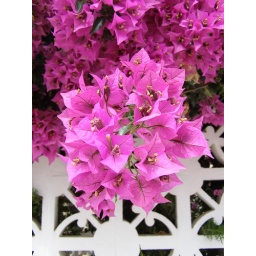
Bougainvillea captured in Torrevieja. Smelled nice and looked great with the white fence as background.